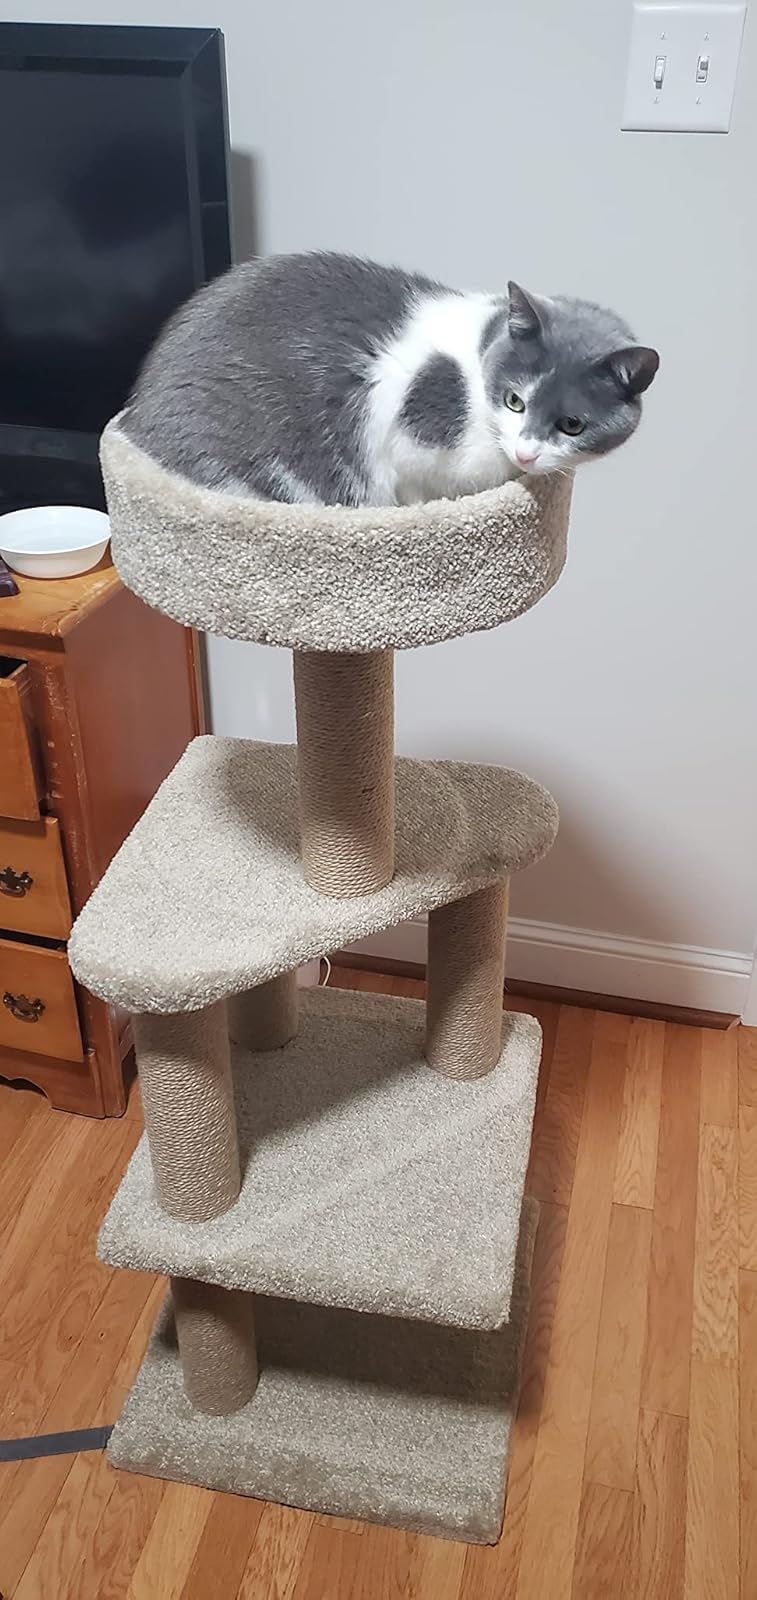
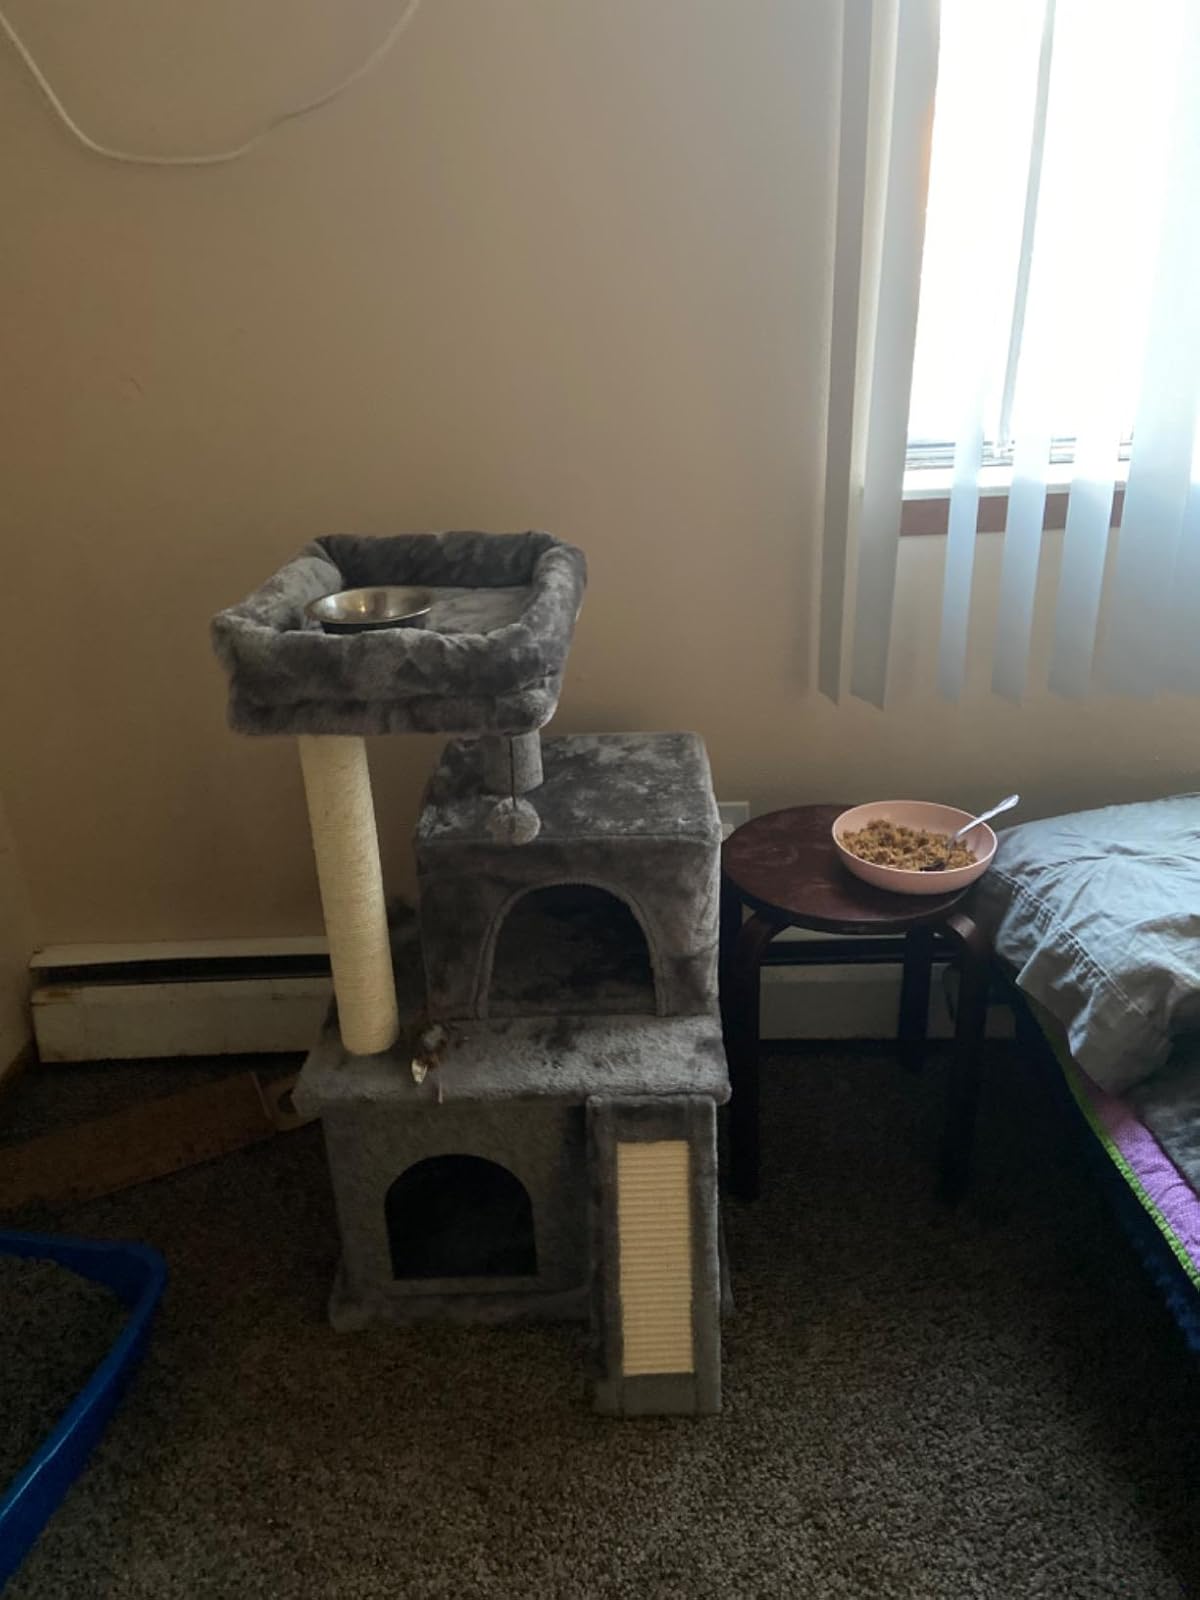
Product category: items_cat tree
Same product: no